Yomawari Sensei

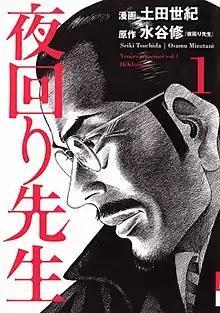
Cover of the first manga volume

is a Japanese autobiographical manga series written by and illustrated by . It was serialized in Shogakukan's manga magazine "Monthly Ikki" from February 2005 to May 2009. The manga is based on Mizutani's autobiographical book of the same title published in 2004.